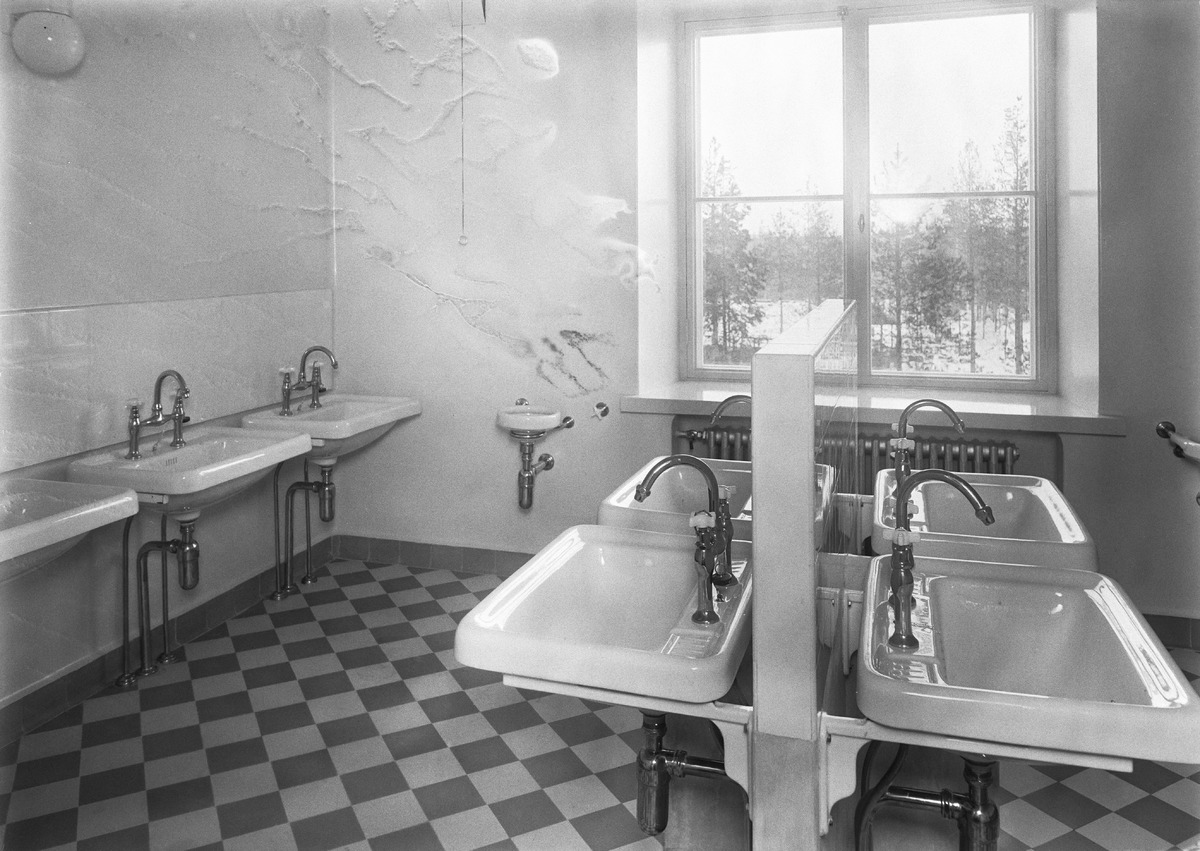
Päivärinteen parantolan sisätiloja
Interior of Päivärinne sanitarium
sisällön kuvaus: Oulun seudun keuhkotautiparantolana toimineen Päivärinteen parantolan sisätiloja 5.3.1932. content description: Interior of the sanitarium for tuberculosis in Oulu region, Päivärinne sanitarium on March 5, 1932.
Vuosi: 1932
Paikka: Suomi, Oulu, Suomi, Pohjois-Pohjanmaa, Oulu
Aiheet: sisäkuva; parantolat; rakennukset; building; sanitarium